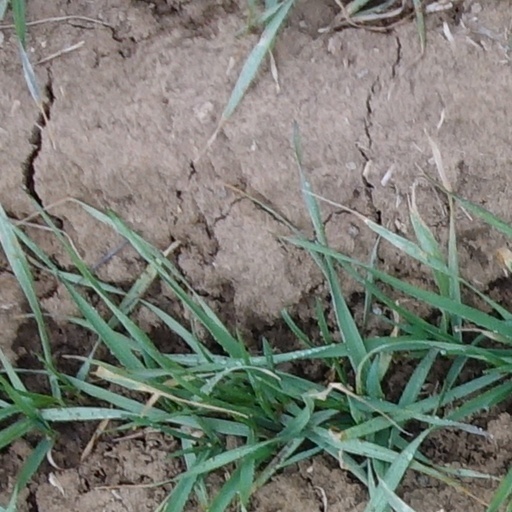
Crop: wheat